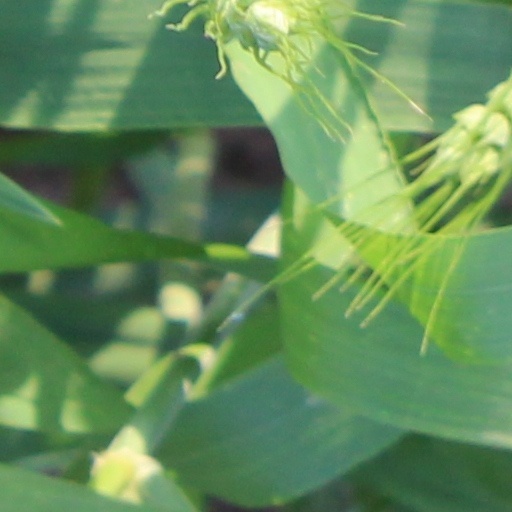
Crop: wheat